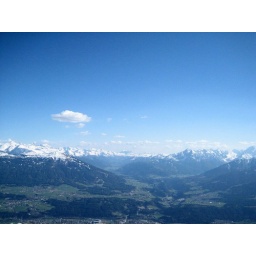
View of Alpine mountains with a faraway clouds in the beautiful blue sky.